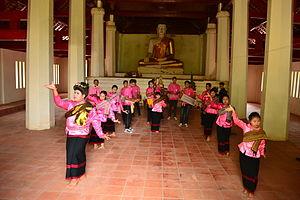
Cette oeuvre a été crée par Tevaprapas. Veuillez me notifier si elle est utilisée à l'extérieur de Wikimedia. Svenska: Detta verk skapades av Tevaprapas. Var vänlig kontakta mig om du använder detta verk utanför Wikimedia. ไทย: งานนี้สร้างสรรค์โดย Tevaprapas ถ้าหากท่านประสงค์นำงานนี้ไปใช้นอกวิกิมีเดีย สามารถนำไปใช้ได้ภายใต้สัญญาอนุญาตที่กำหนดด้านบน หากผู้ใดนำผลงานนี้ไปใช้ กรุณาแจ้งเจ้าของผลงานเพื่อให้รับทราบด้วย Македонски: Творец на ова дело е корисникот Tevaprapas. Известете го ако сакате да ги користите неговите дела вон Викимедија. Re-useIf you use this image outside of the Wikimedia projects, I'd be happy to hear from you. If you want a license with the conditions of your choice, please email me to negotiate terms. Camera location17°